Tharparkar

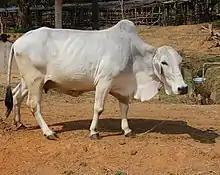
Tharparkar cattle famous since first World War

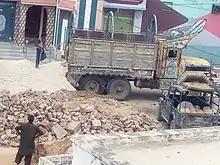
A Kekra truck unloading construction material in Tharparkar

Drought, malnutrition, child mortality, suicide and locust attacks are common in Tharparkar. Tharparkar has been declared by the government as in a drought for at least 17 separate years before 2018.